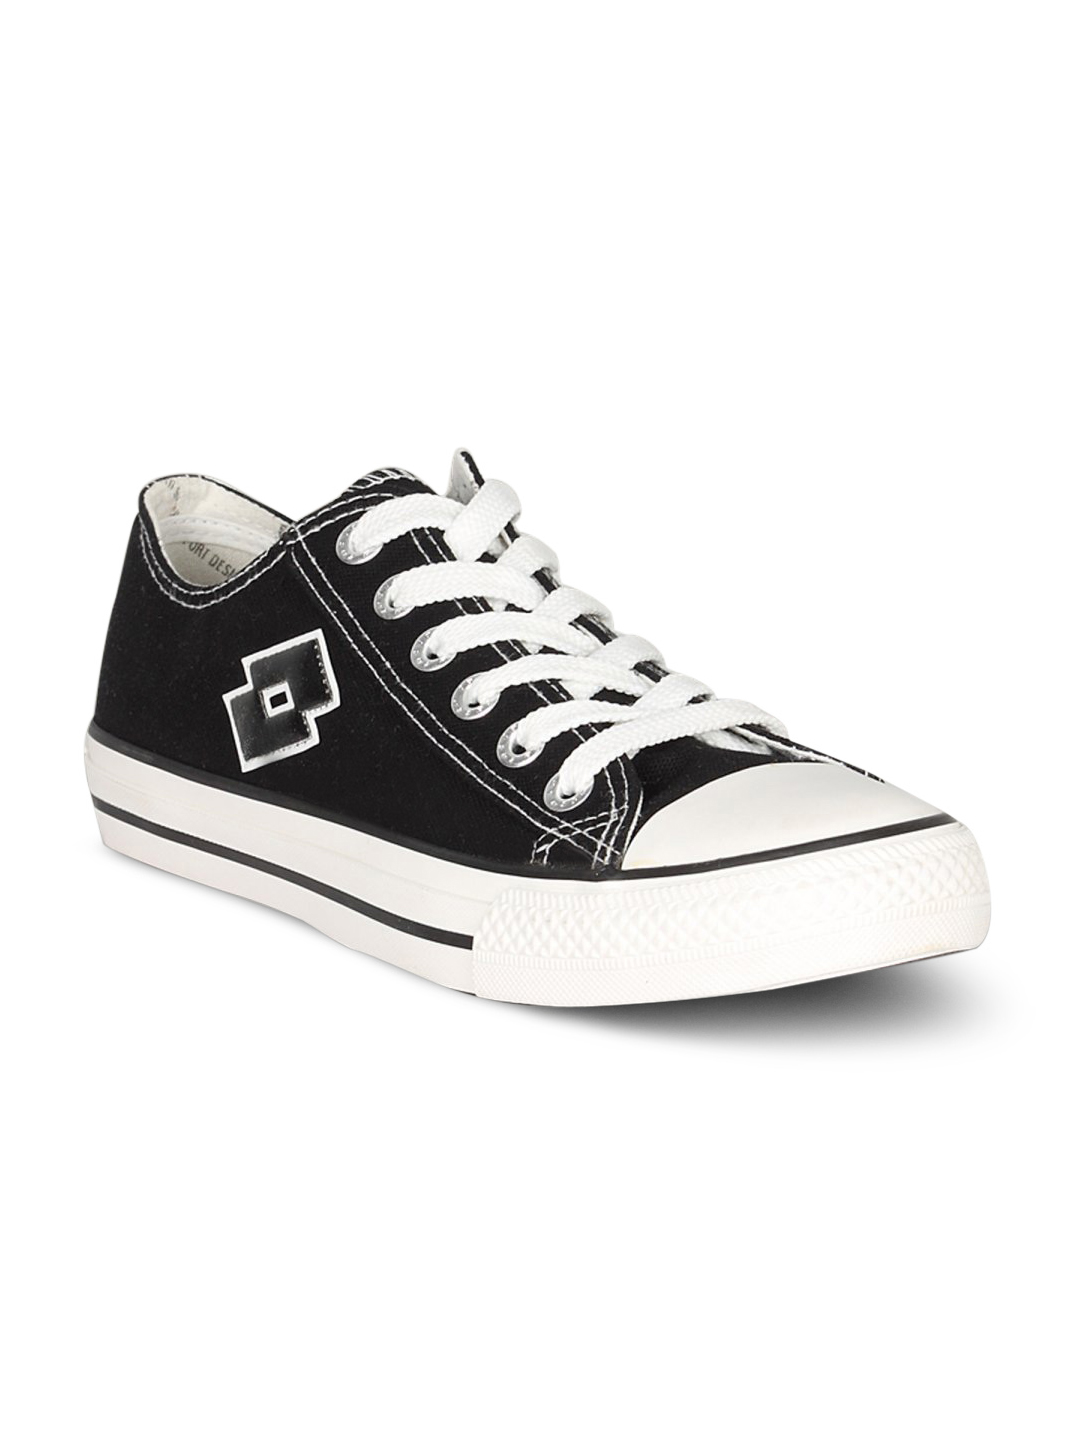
Lotto Unisex Canvas Black White Shoe
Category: Footwear / Shoes / Casual Shoes
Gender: Unisex
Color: Black
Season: Summer 2011
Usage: Casual